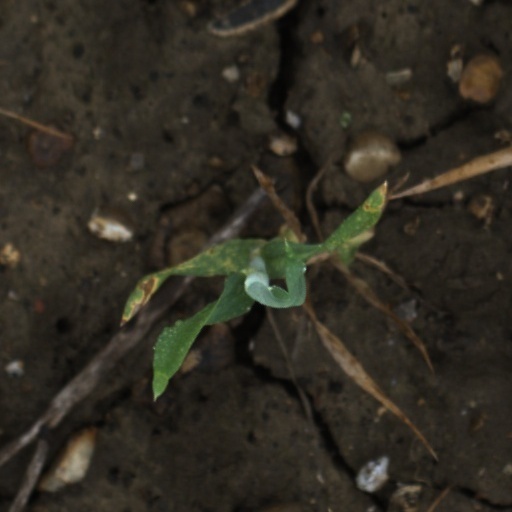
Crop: wheat